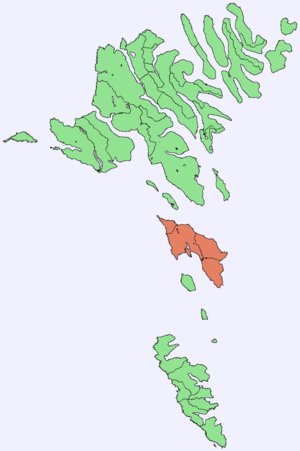
Cet article recense les îles et îlots formant l'archipel des Féroé.